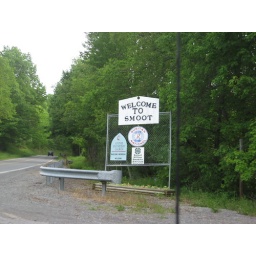
proof we were here, in smoot, wv.. and the road down hill is a wow.. wow road....